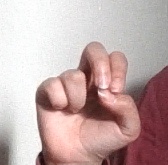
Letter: gaaf